Reddi Kingdom

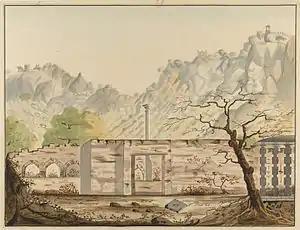
Water colour painting - Kondavidu fort, Reddi Kingdom.

The Reddi kings ruled coastal and central Andhra for over a hundred years from 1325 to 1448. At its maximum extent, the Reddi Kingdom stretched from Cuttack, Orissa to the north, Kanchi to the south and Srisailam to the west. The initial capital of the kingdom was Addanki. Later, it was moved to the fortified Kondavidu to safeguard the kingdom from the regular invasions of Recherla Velama rulers and their Bahamani allies. Another subsidiary branch of the Reddi Kingdom was established in 1395 at Rajahmundry which became independent later. The Reddis were known for their fortifications. Two major hill forts, Kondapalli, 20 km north west of Vijayawada and Kondavidu about 30 km west of Guntur stand testimony to the fort building skill of the Reddi kings. The forts of Bellamkonda, Vinukonda and Nagarjunakonda in the Palnadu region were also part of the Reddi Kingdom. The dynasty remained in power until the mid 15th century. In 1424, Kondavidu was annexed by the Vijayanagara Empire. Rajahmundry was conquered by the Gajapatis some 25 years later. The Gajapatis eventually lost control of coastal Andhra after the defeat of Gajapati Prataprudra Deva by Krishna Deva Raya of Vijayanagara.